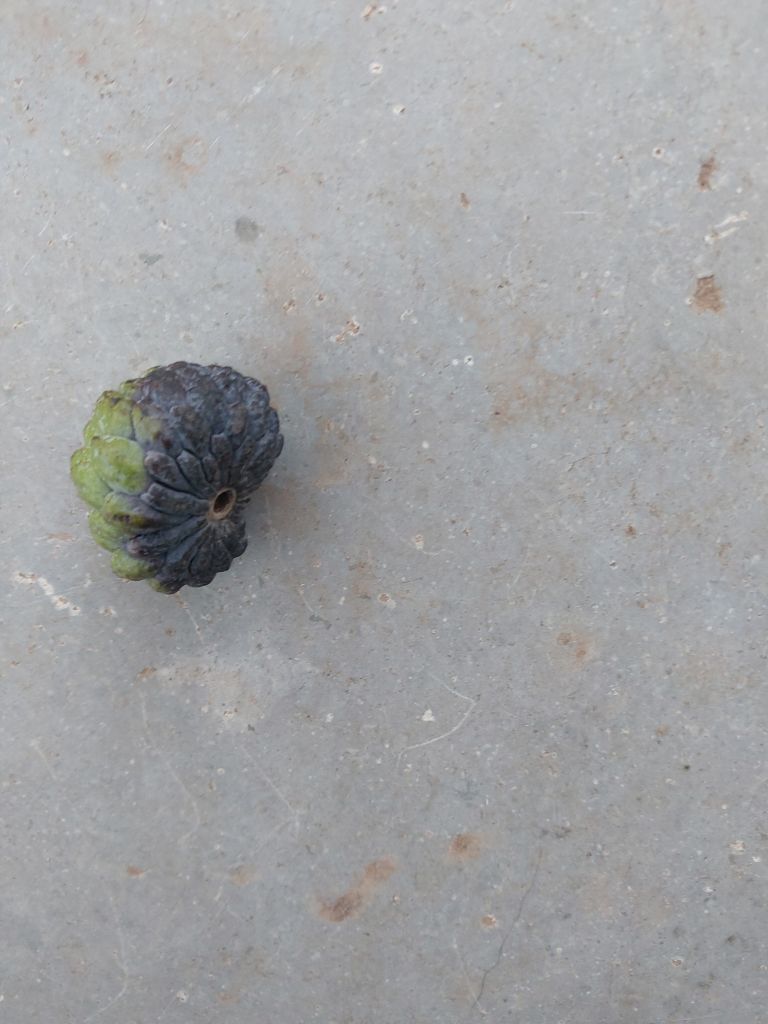
Disease label: Blank Canker